Kibler High School

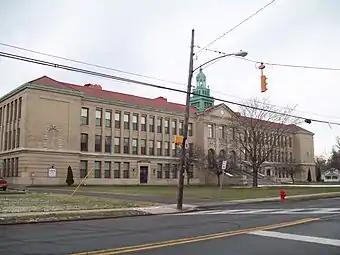
Kibler High School Building, December 2009

Kibler High School is a historic high school building located at the city of Tonawanda in Erie County, New York. It was designed by the Buffalo architectural firm of Edward B. Green, & Sons and constructed in 1925 in the Classical Revival style. The exterior features a rusticated ground floor, central entrance pavilion with pilasters and pediment, an elaborately decorated cupola, and red tile hip roofs. The school was named for the president of the Tonawanda Board of Education in 1924, William J. Kibler. The building functioned as a school until 1983. The building was renovated as senior housing in the mid-2000s.